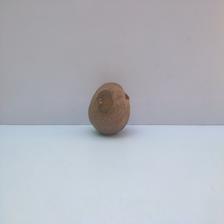
Size: Spoiled